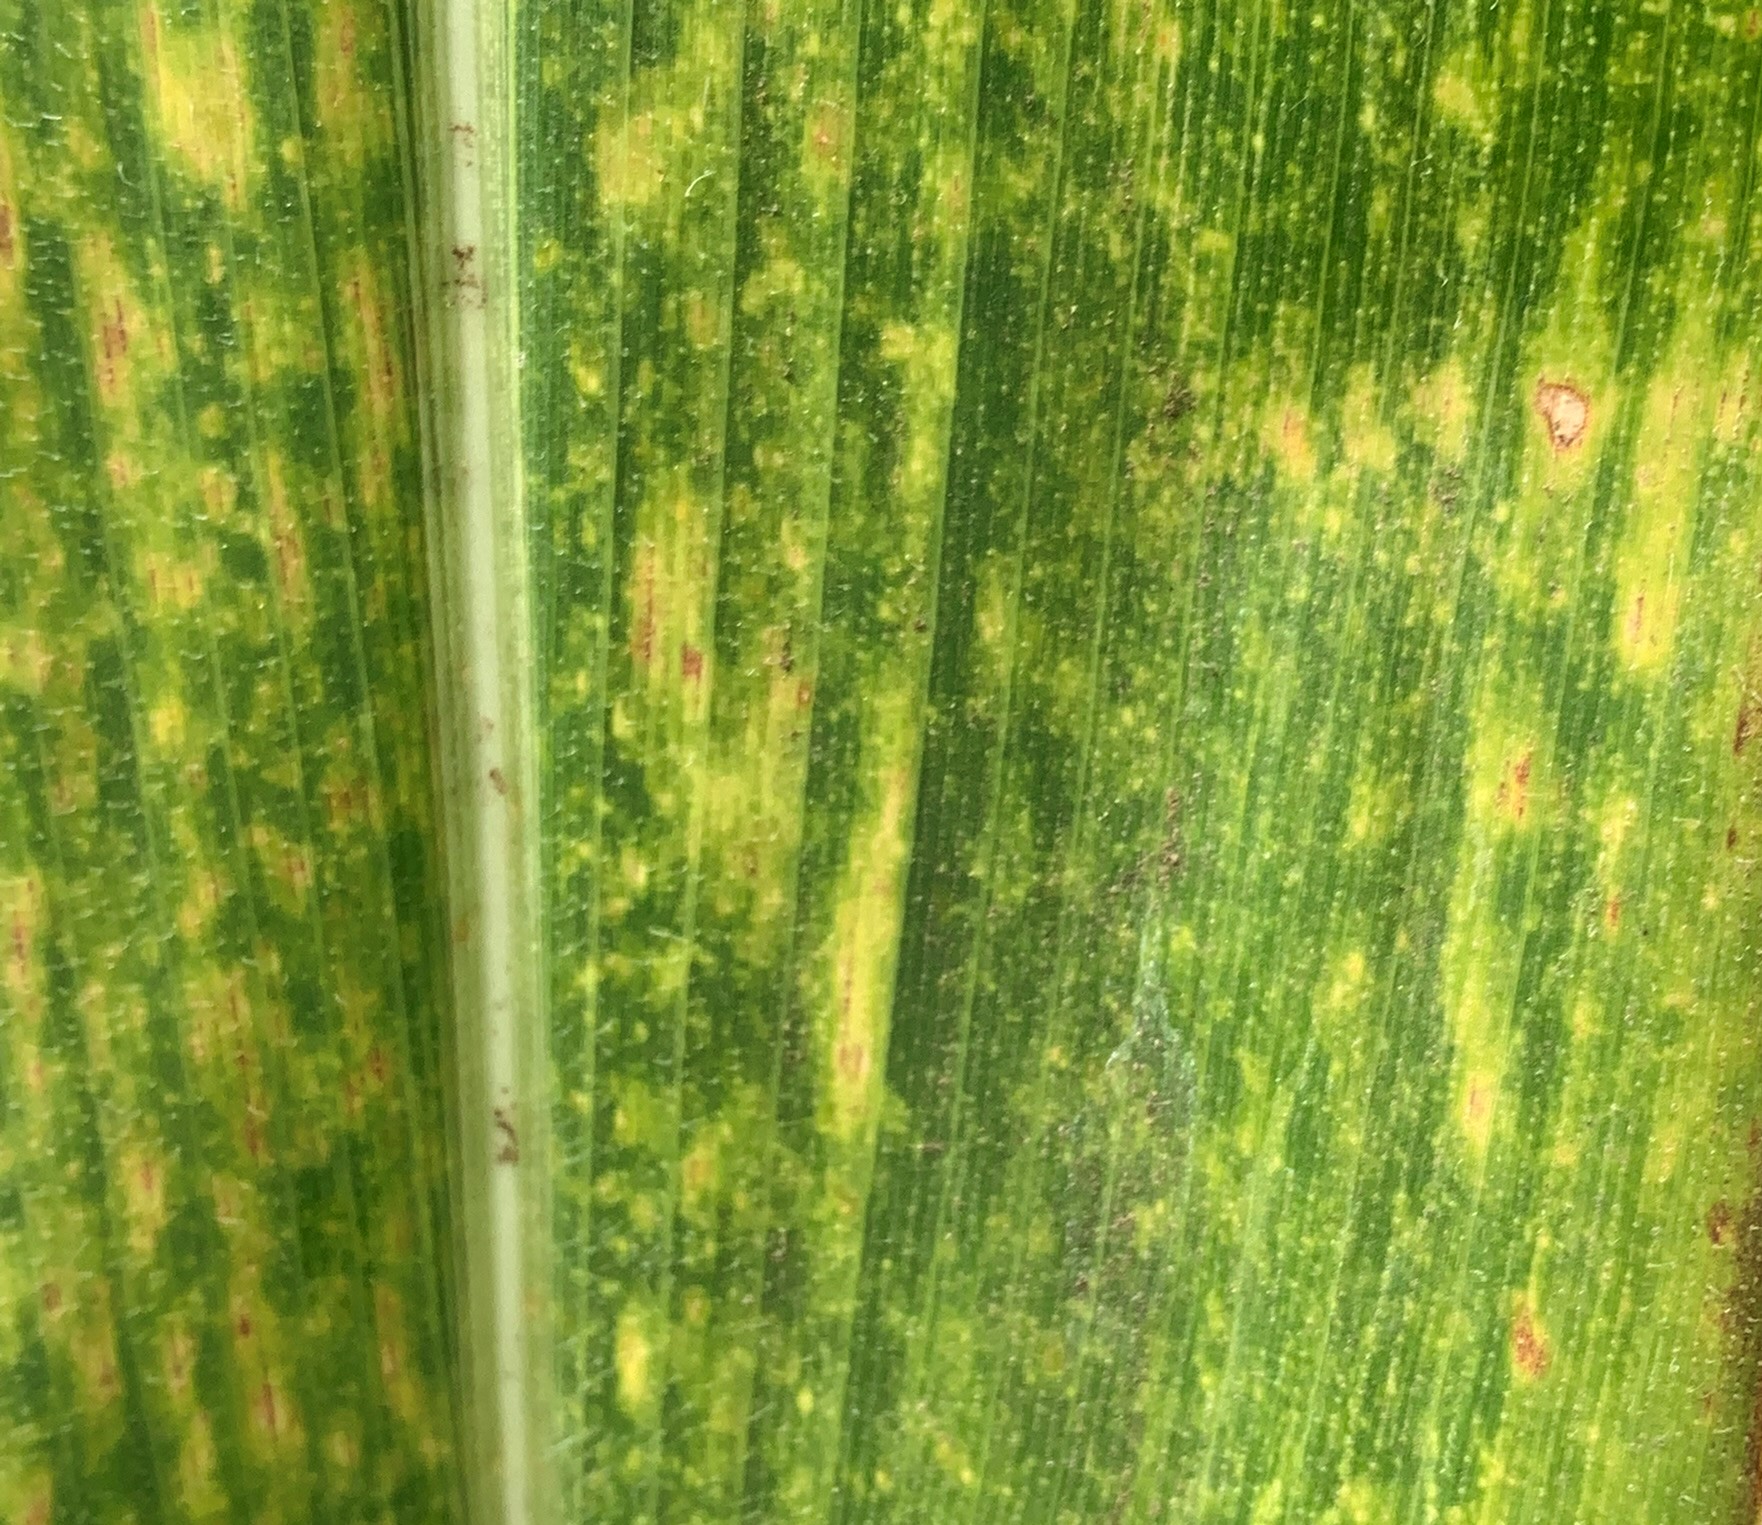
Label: MLN